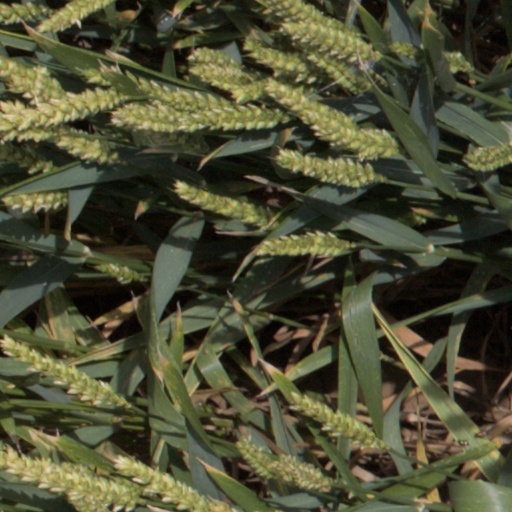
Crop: wheat